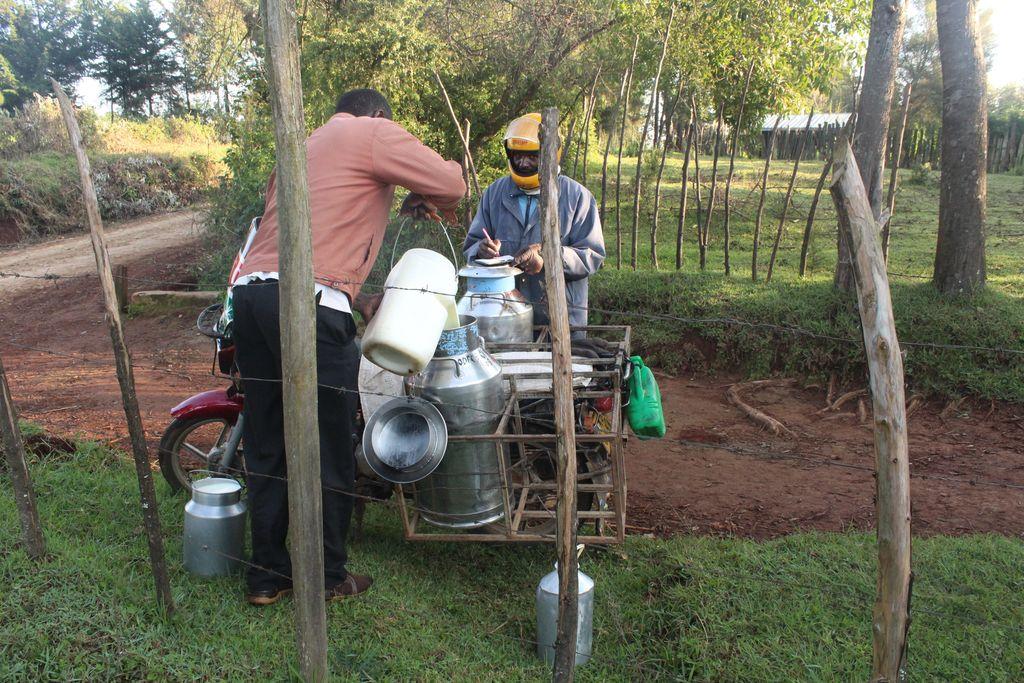
Pikipiki iliyo na vikarai vya chuma vinavyoonekana kuwa vinahifadhia maziwa. Inaonekana mkulima anamwaga maziwa katika vikarai hivi huku mnunuzi anaonekana kuandika kwenye kitabu kidogo akimwangalia mkulima akiweka maziwa hayo.